Battle of Harlaw

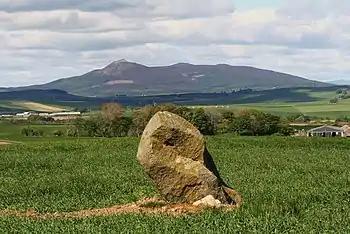
Bennachie from the east; the battlefield is hidden by the fold of ground in the middle distance

The Battle of Harlaw was a Scottish clan battle fought on 24 July 1411 just north of Inverurie in Aberdeenshire. It was one of a series of battles fought during the Middle Ages between the barons of northeast Scotland and those from the west coast.